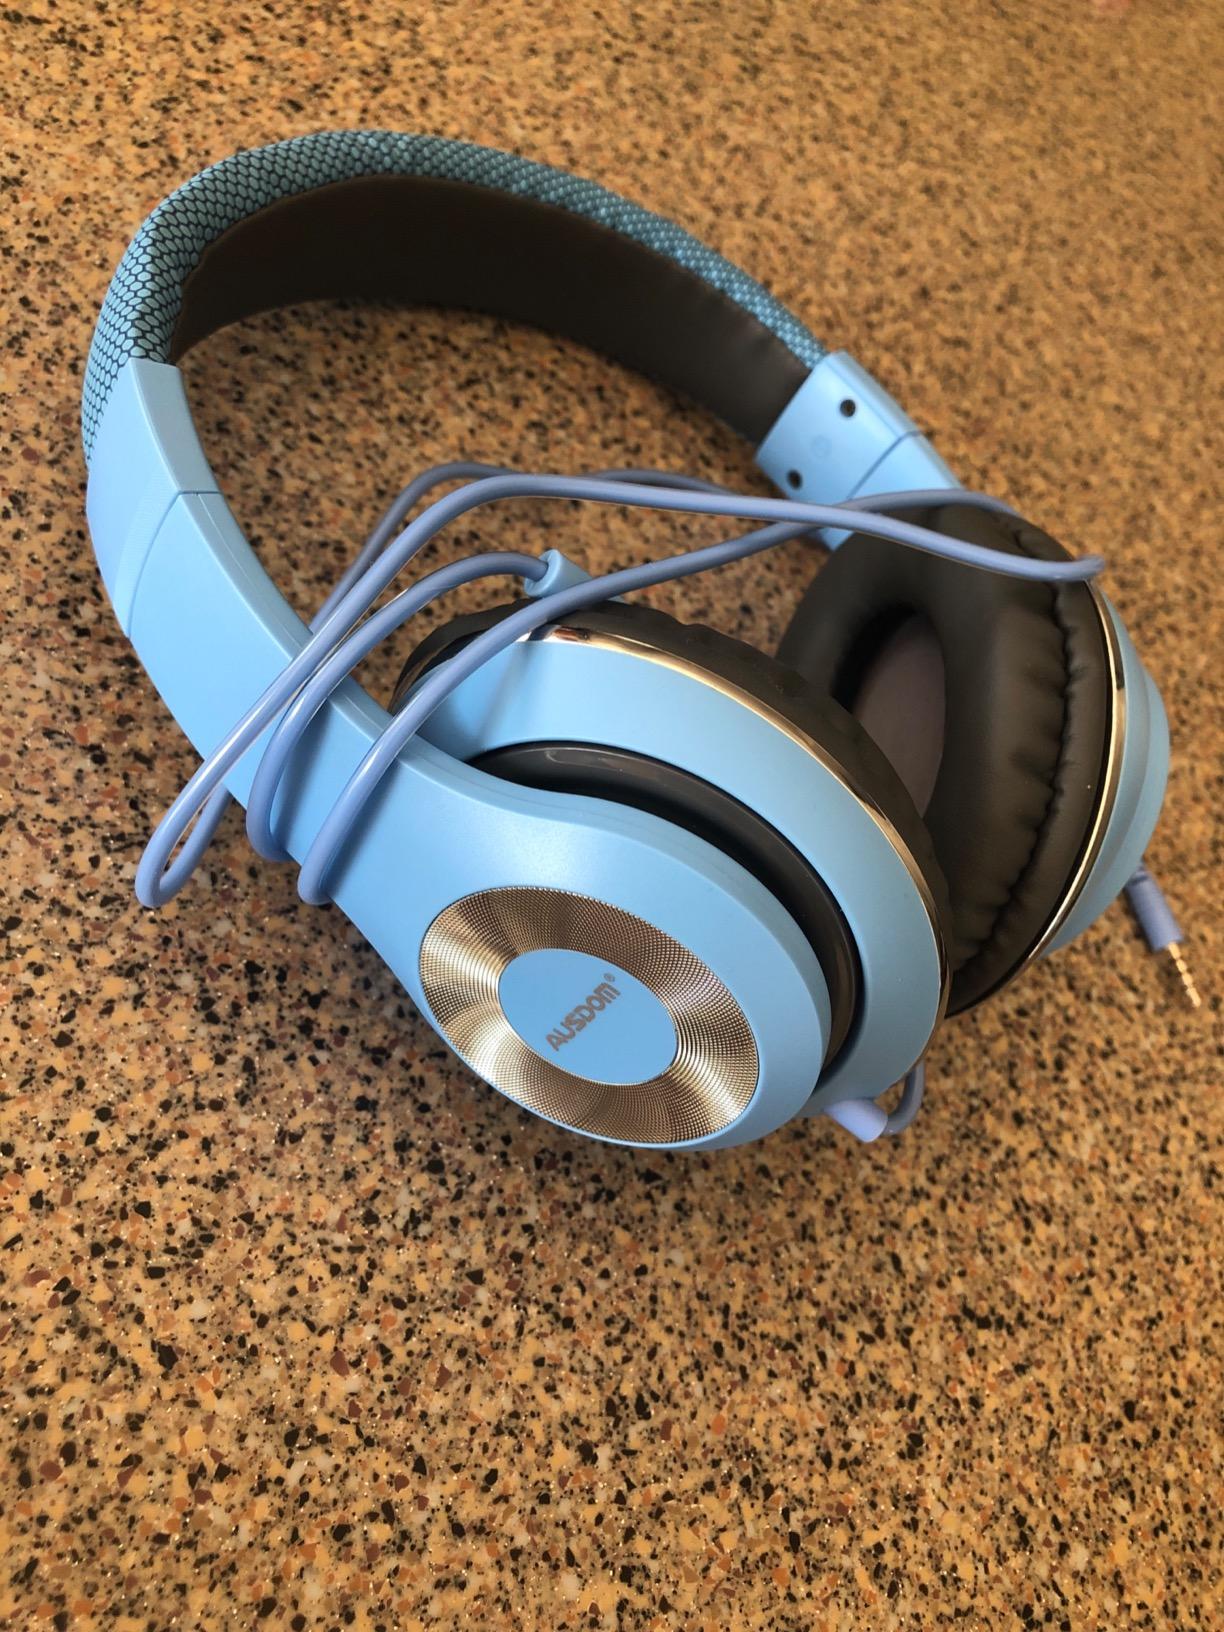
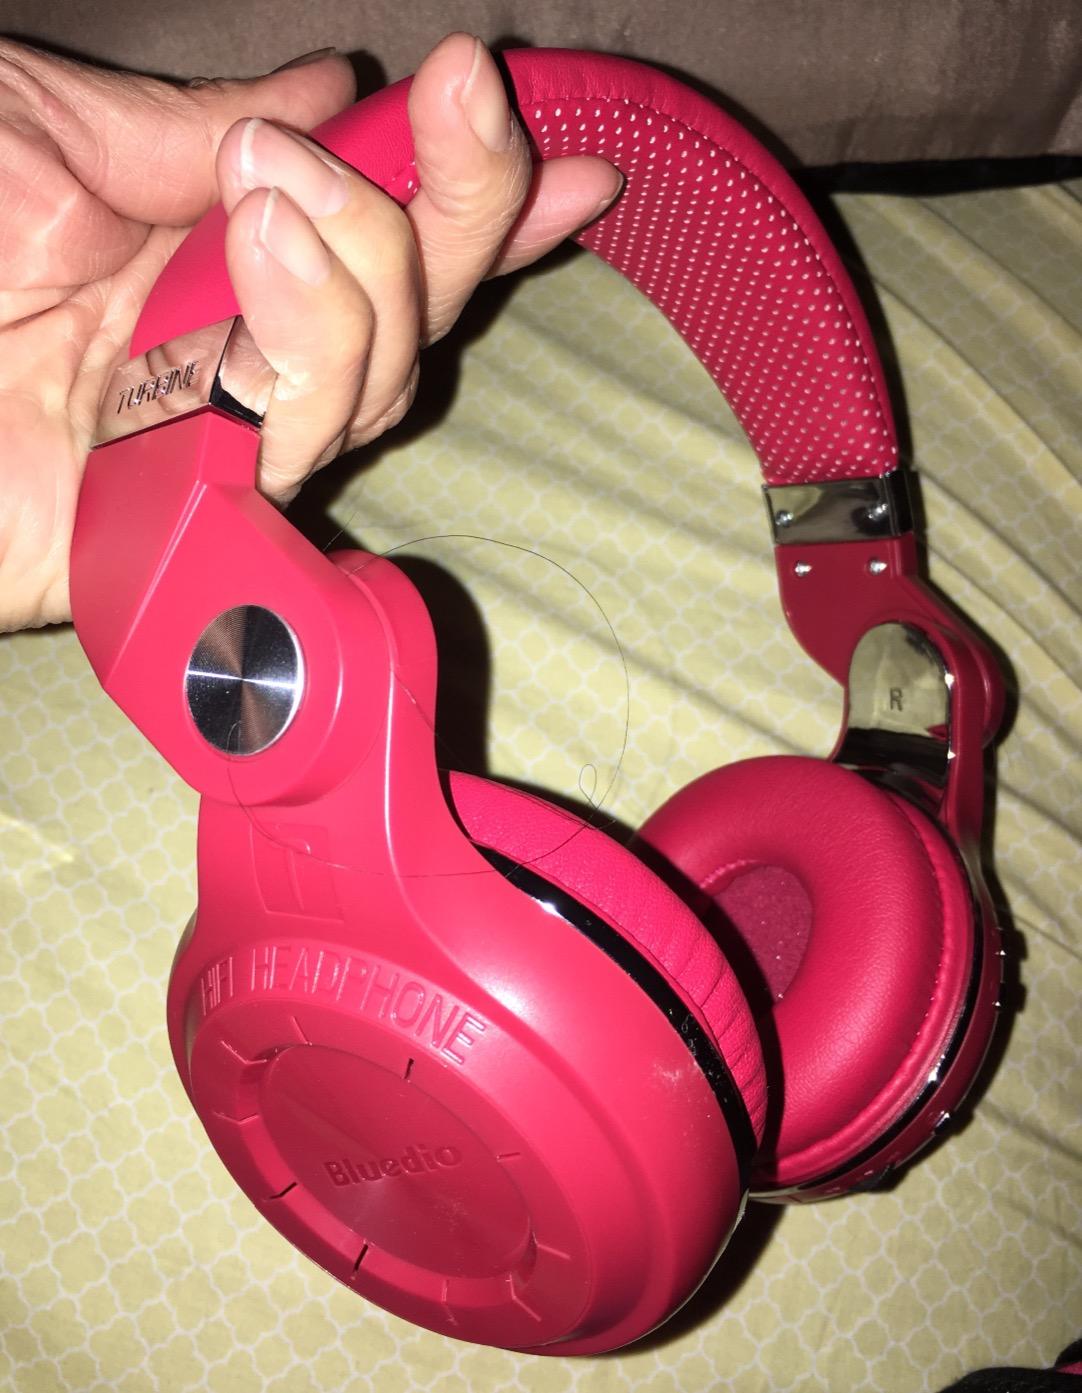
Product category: headphones
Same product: no